Daanosaurus

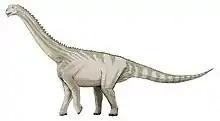
Life restoration of the potentially related "Bellusaurus"

When it was described, "Daanosaurus" was placed in the Bellusaurinae, a sub-family of Brachiosauridae that Dong Zhiming had raised in 1990 to house "Bellusaurus". Bellusaurinae was included in Brachiosauridae based on a historical classification in which Brachiosauridae was used as a catch-all for broad-toothed sauropods, rather than implying close affinities with "Brachiosaurus" in particular. However, this classification is primarily based on the similarity in size with "Bellusaurus." Furthermore, in its original description, "Daanosaurus" was found not to display any characteristics of the Brachiosauridae. More recently, "Daanosaurus" was placed in the Macronaria due to its opisthocoelous posterior dorsal vertebrae, but this trait is also present in mamenchisaurids.